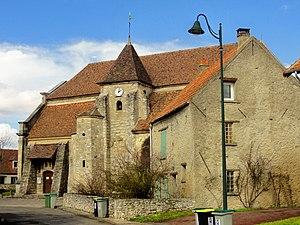
Approche de l'église par le sud.
L'église Notre-Dame-de-l’Assomption est une église catholique paroissiale située au Plessis-Gassot, dans le Val-d'Oise, en France. Elle remplace une première église qui ne devait pas être antérieure au XIIIᵉ siècle, et dont quelques assises subsistent peut-être en bas du mur méridional. L'édifice Renaissance actuel a été construit entre la fin des années 1560 et 1575 sous les pères Guillemites de Paris, dits les Blancs-Manteaux, seigneurs du Plessis-Gassot, comme maître d'ouvrage ; et le maître-maçon luzarchois Nicolas de Saint-Michel, comme maître d'œuvre. Les deux dernières travées du bas-côté sud sont postérieures ; elles datent peut-être de 1682, date de construction de la façade occidentale. Le retable majeur et ses boiseries sont contemporains de ces travaux, et se distinguent dans la région par leur décor peint. En ce qui concerne le clocher, il n'est pas resté inachevé, mais ses deux étages ont été démolis en 1899 pour parer au risque d'effondrement. Abrité derrière des murs plutôt austères, l'espace intérieur séduit par ses proportions et son esthétique graphique ; la décoration est soignée sans être surabondante.